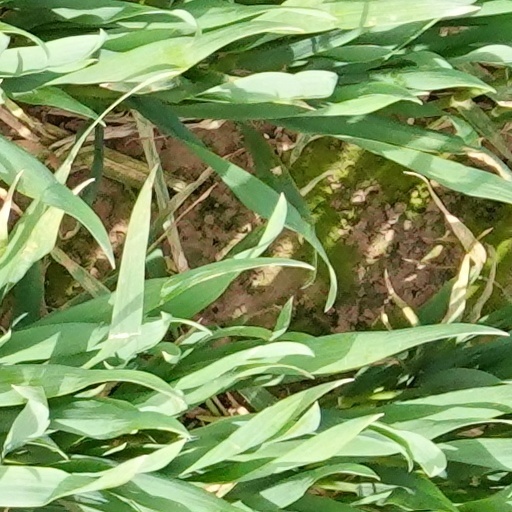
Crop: wheat